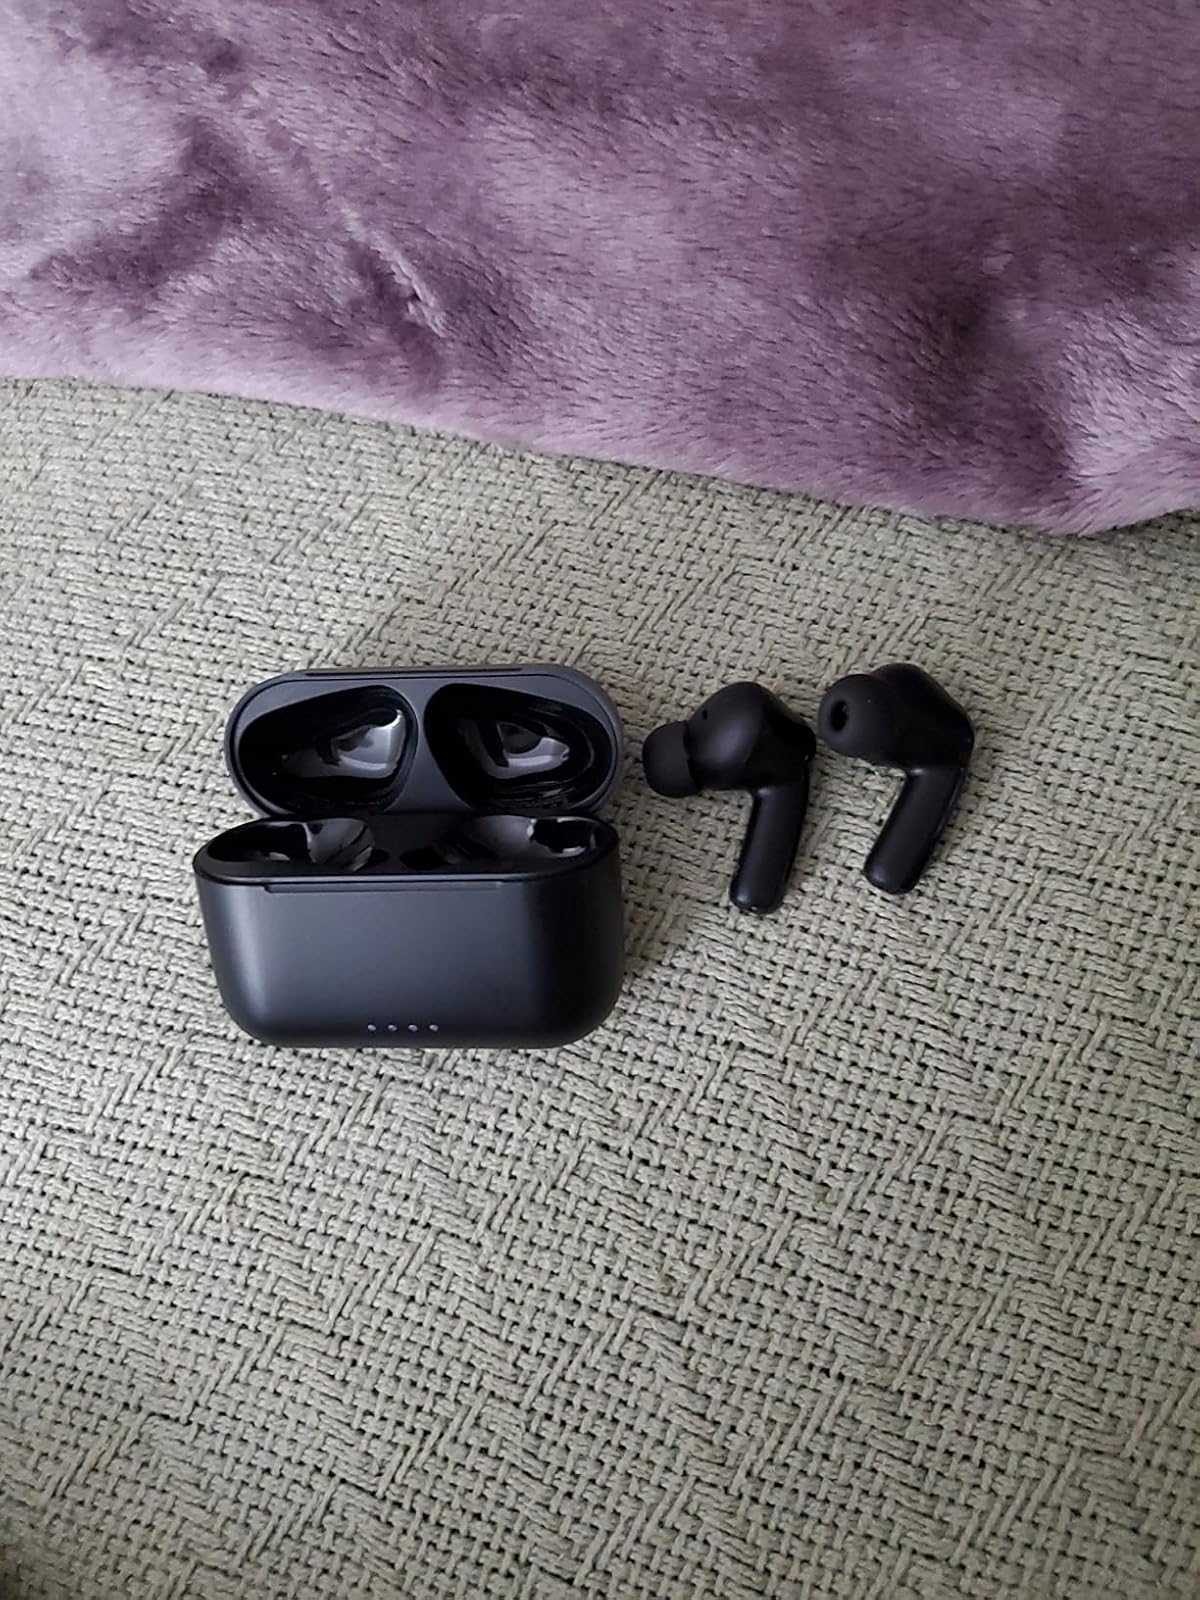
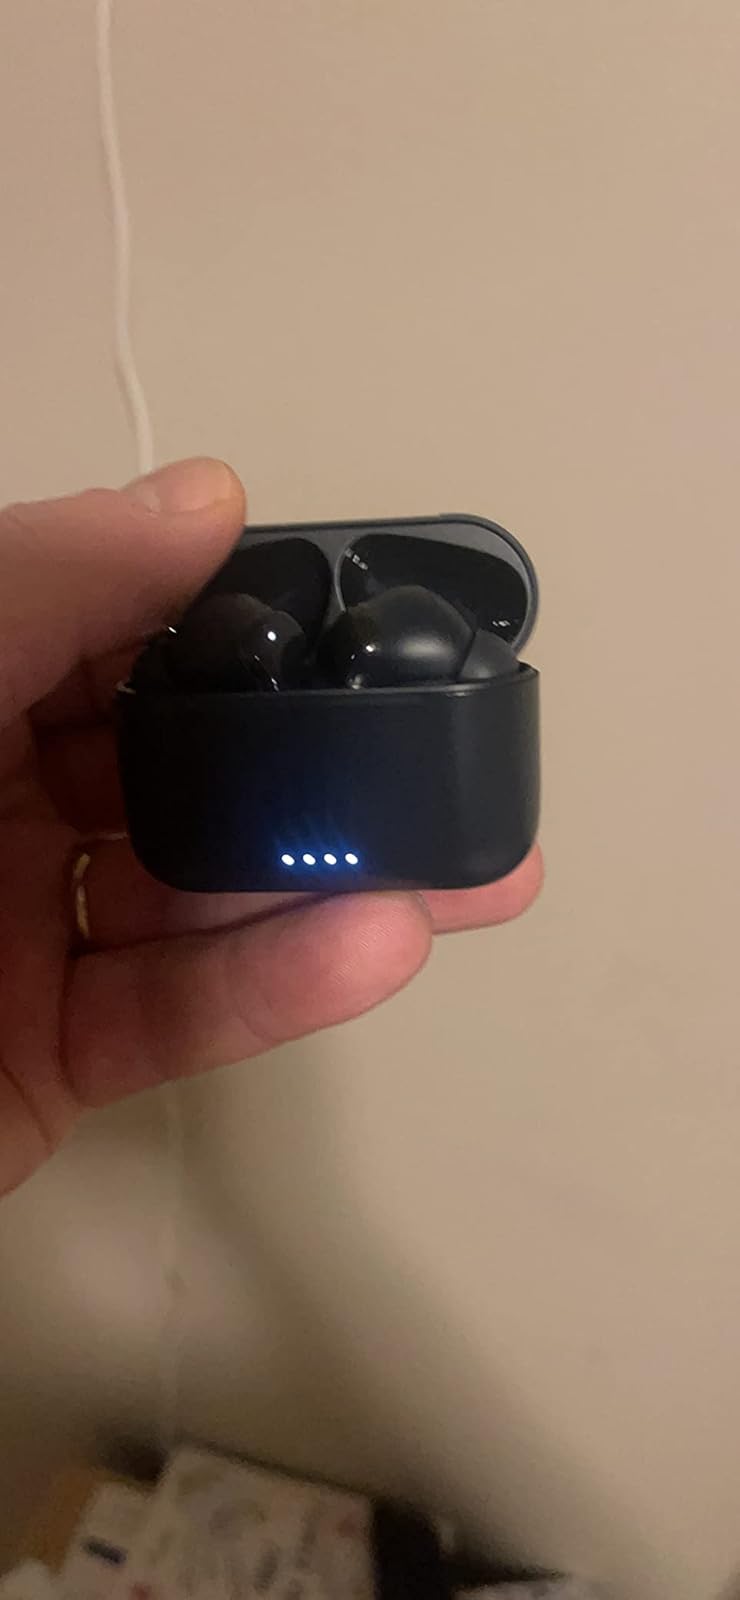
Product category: earbuds
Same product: yes